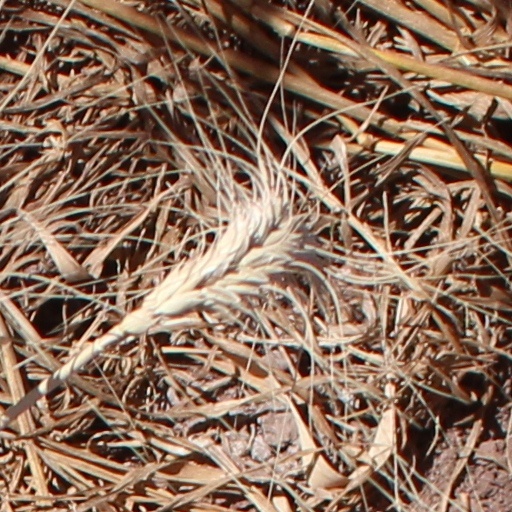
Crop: wheat